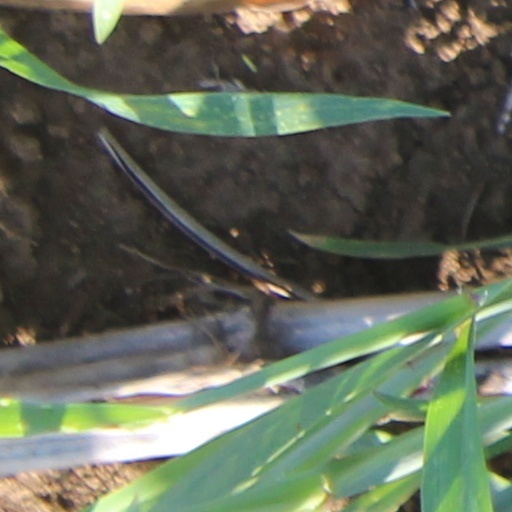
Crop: wheat